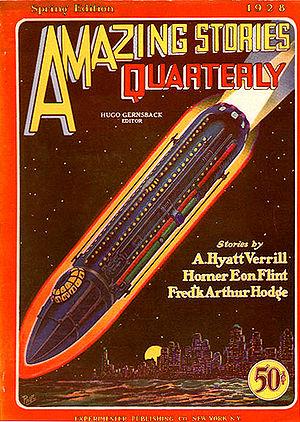
La science-fiction est un genre narratif, principalement littéraire, cinématographique et vidéo-ludique. Comme son nom l'indique, elle consiste à raconter des fictions reposant sur des progrès scientifiques et techniques obtenus dans un futur plus ou moins lointain, parfois dans un passé fictif ou dans un univers parallèle au nôtre, ou des progrès physiquement impossibles, du moins en l'état actuel de nos connaissances. Elle met ainsi en œuvre les thèmes devenus classiques du voyage dans le temps, du voyage interplanétaire ou interstellaire, de la colonisation de l'espace, de la rencontre avec des extra-terrestres, de la confrontation entre l'espèce humaine et ses créations, notamment les robots et les clones, ou de la catastrophe apocalyptique planétaire.